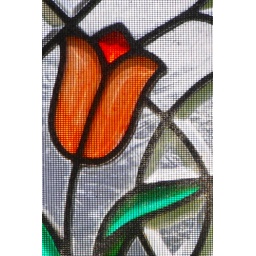
I love how the screen on the window makes this look like a &amp;quot;paint by numbers&amp;quot; picture